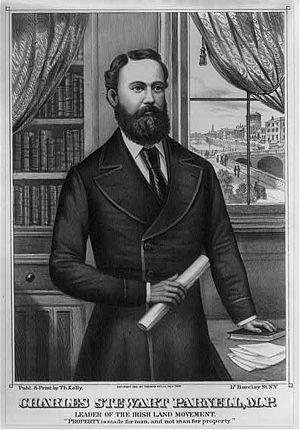
Sir John Parnell, 2ᵉ baronnet était un membre du Parlement anglo-irlandais.
Charles Stewart Parnell, dit « le roi sans couronne d'Irlande », né à Avondale le 27 juin 1846 et mort à Brighton le 6 octobre 1891, était un homme politique irlandais, figure de proue du nationalisme.